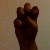
The image shows a hand gesture representing the letter 'E' in Indian Sign Language.